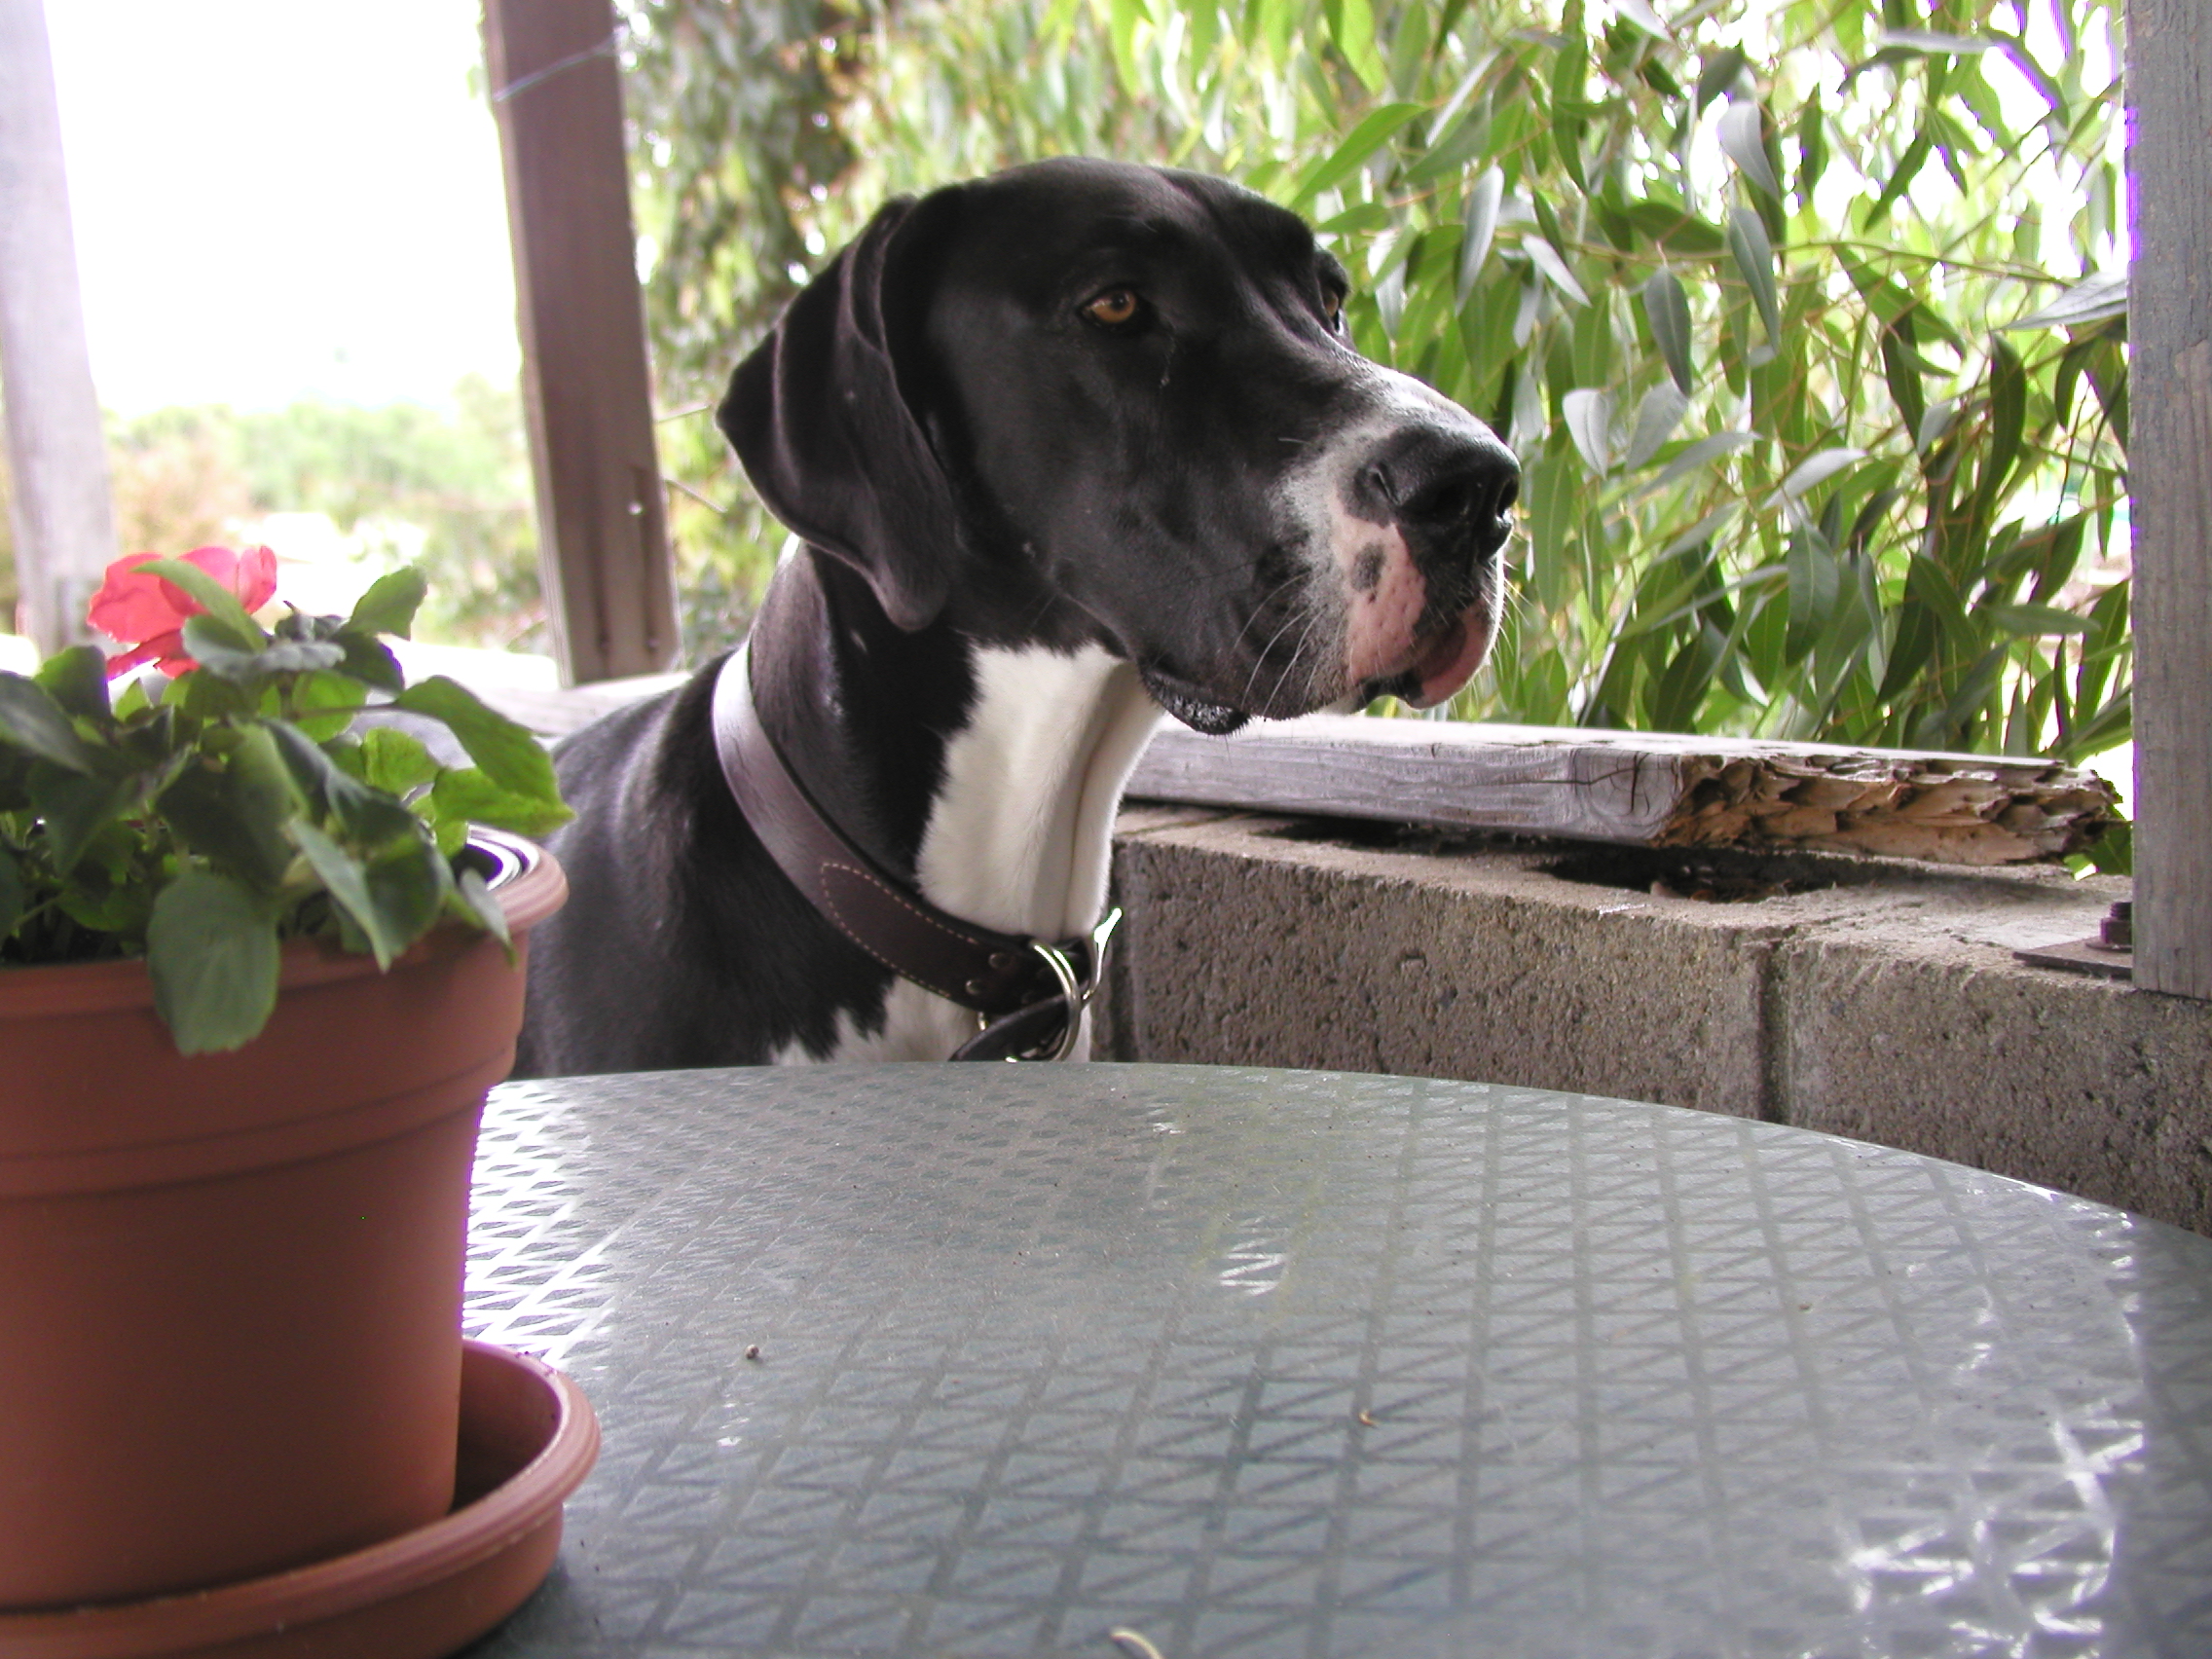
puppy, dog, mammal, vertebrate, labrador retriever, dog like mammal